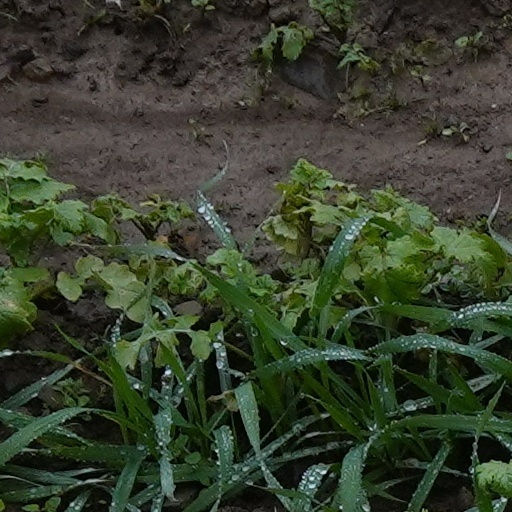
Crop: wheat